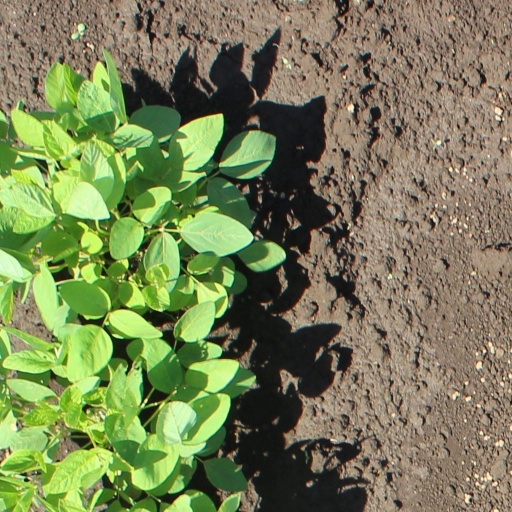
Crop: soybean